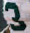
Number: 3